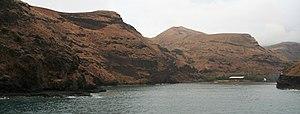
La Baie Invisible de Vaipaee, île de Ua Huka, archipel des Marquises, Polynésie Française.
Vaipaee est un village de l'île de Ua Huka, dans l'archipel des Marquises, en Polynésie française.